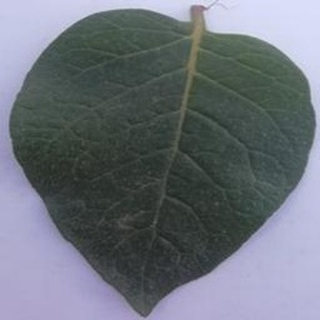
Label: healthy_potato